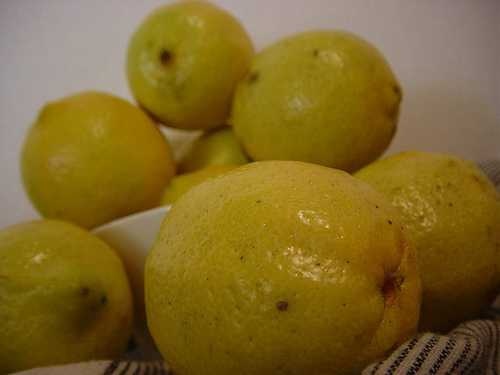
Label: Lemon